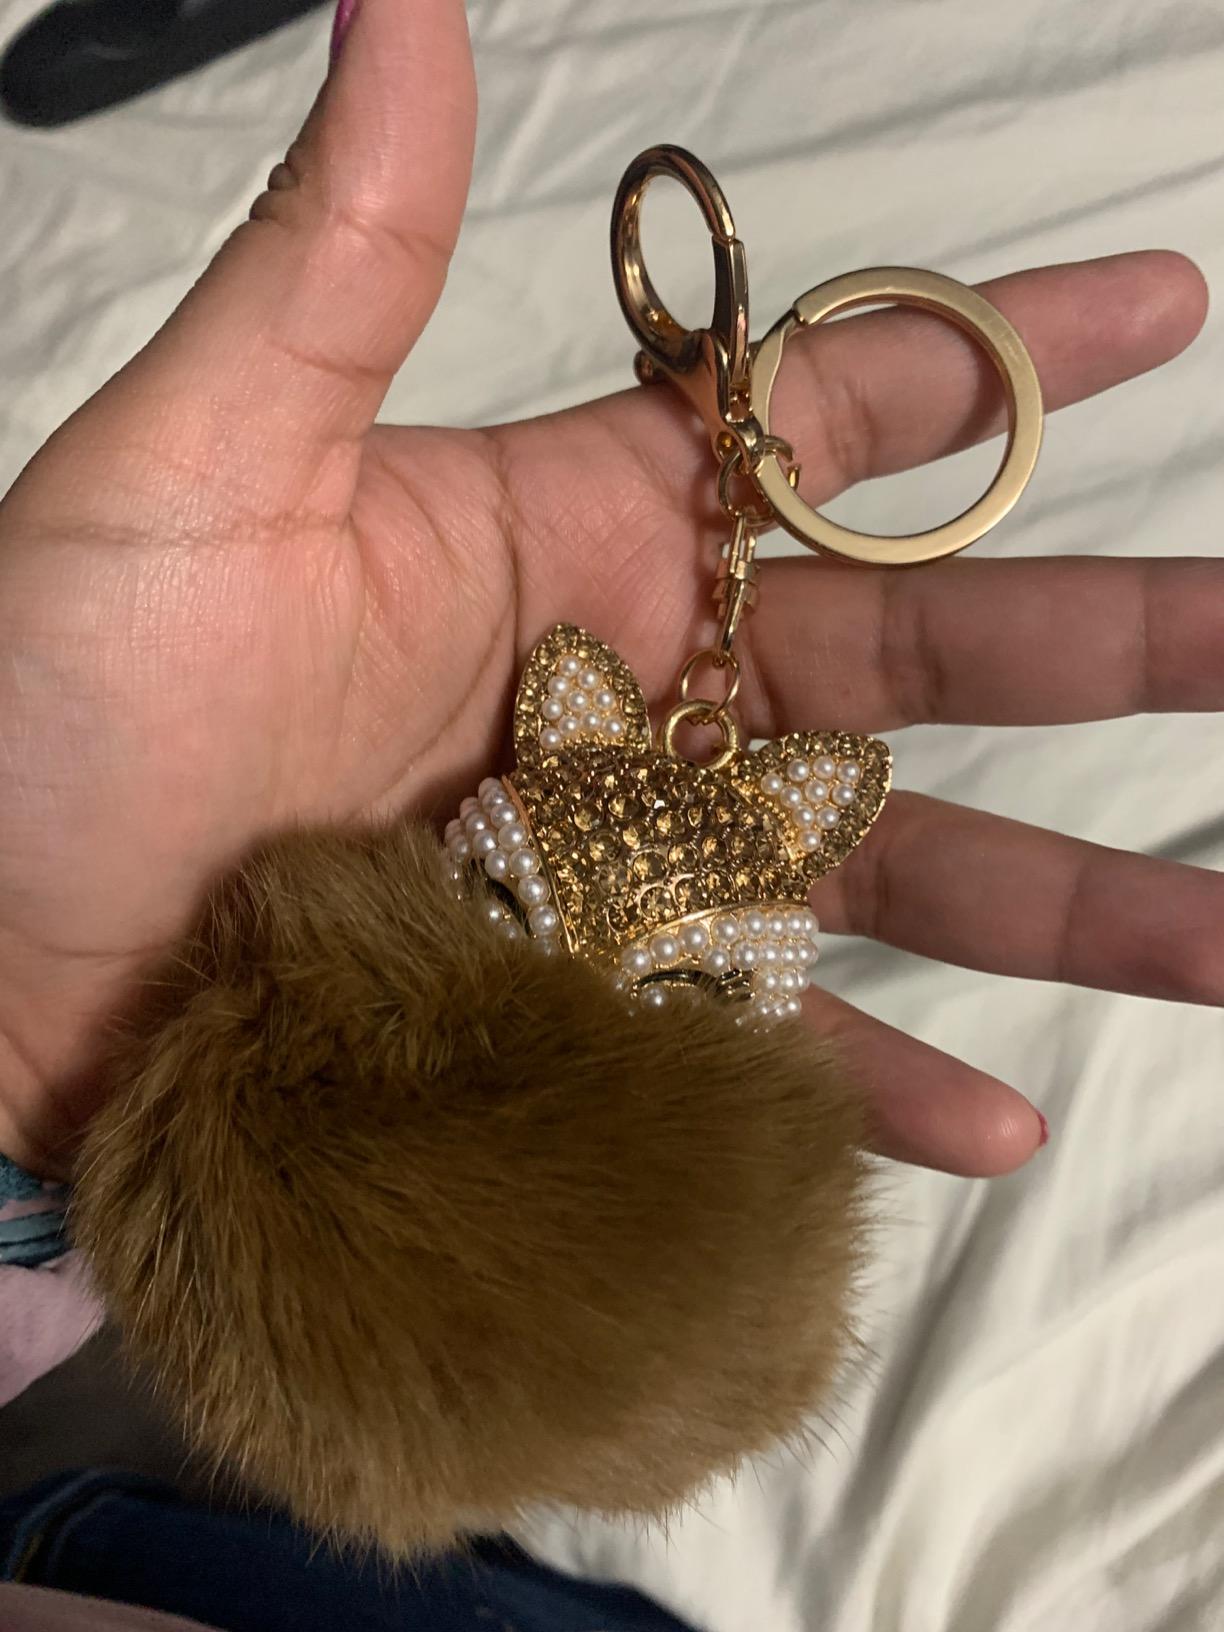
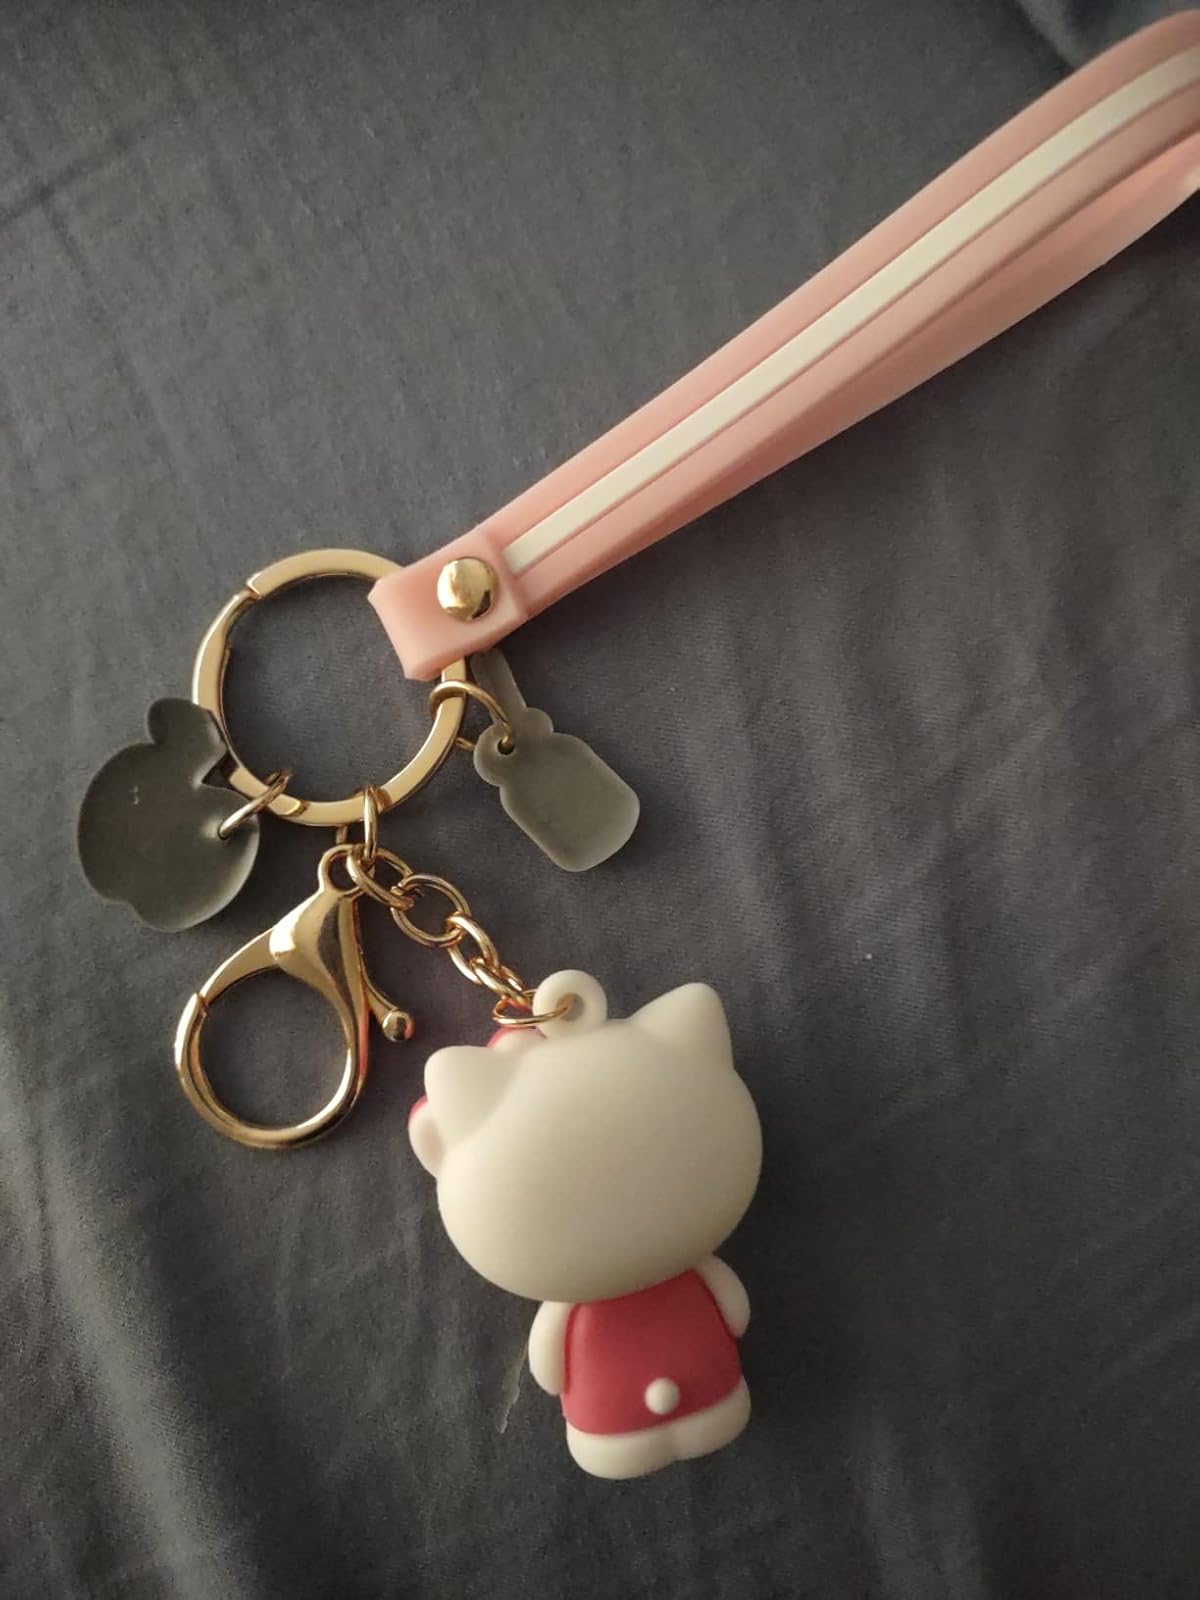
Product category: accessories_keychain
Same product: no